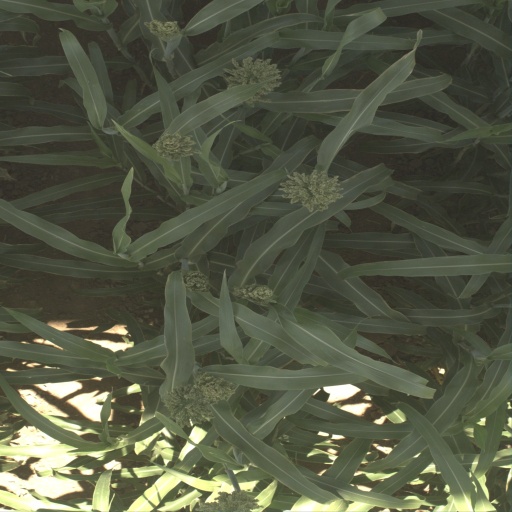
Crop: sorghum